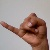
The image shows a hand gesture representing the letter 'J' in Indian Sign Language.